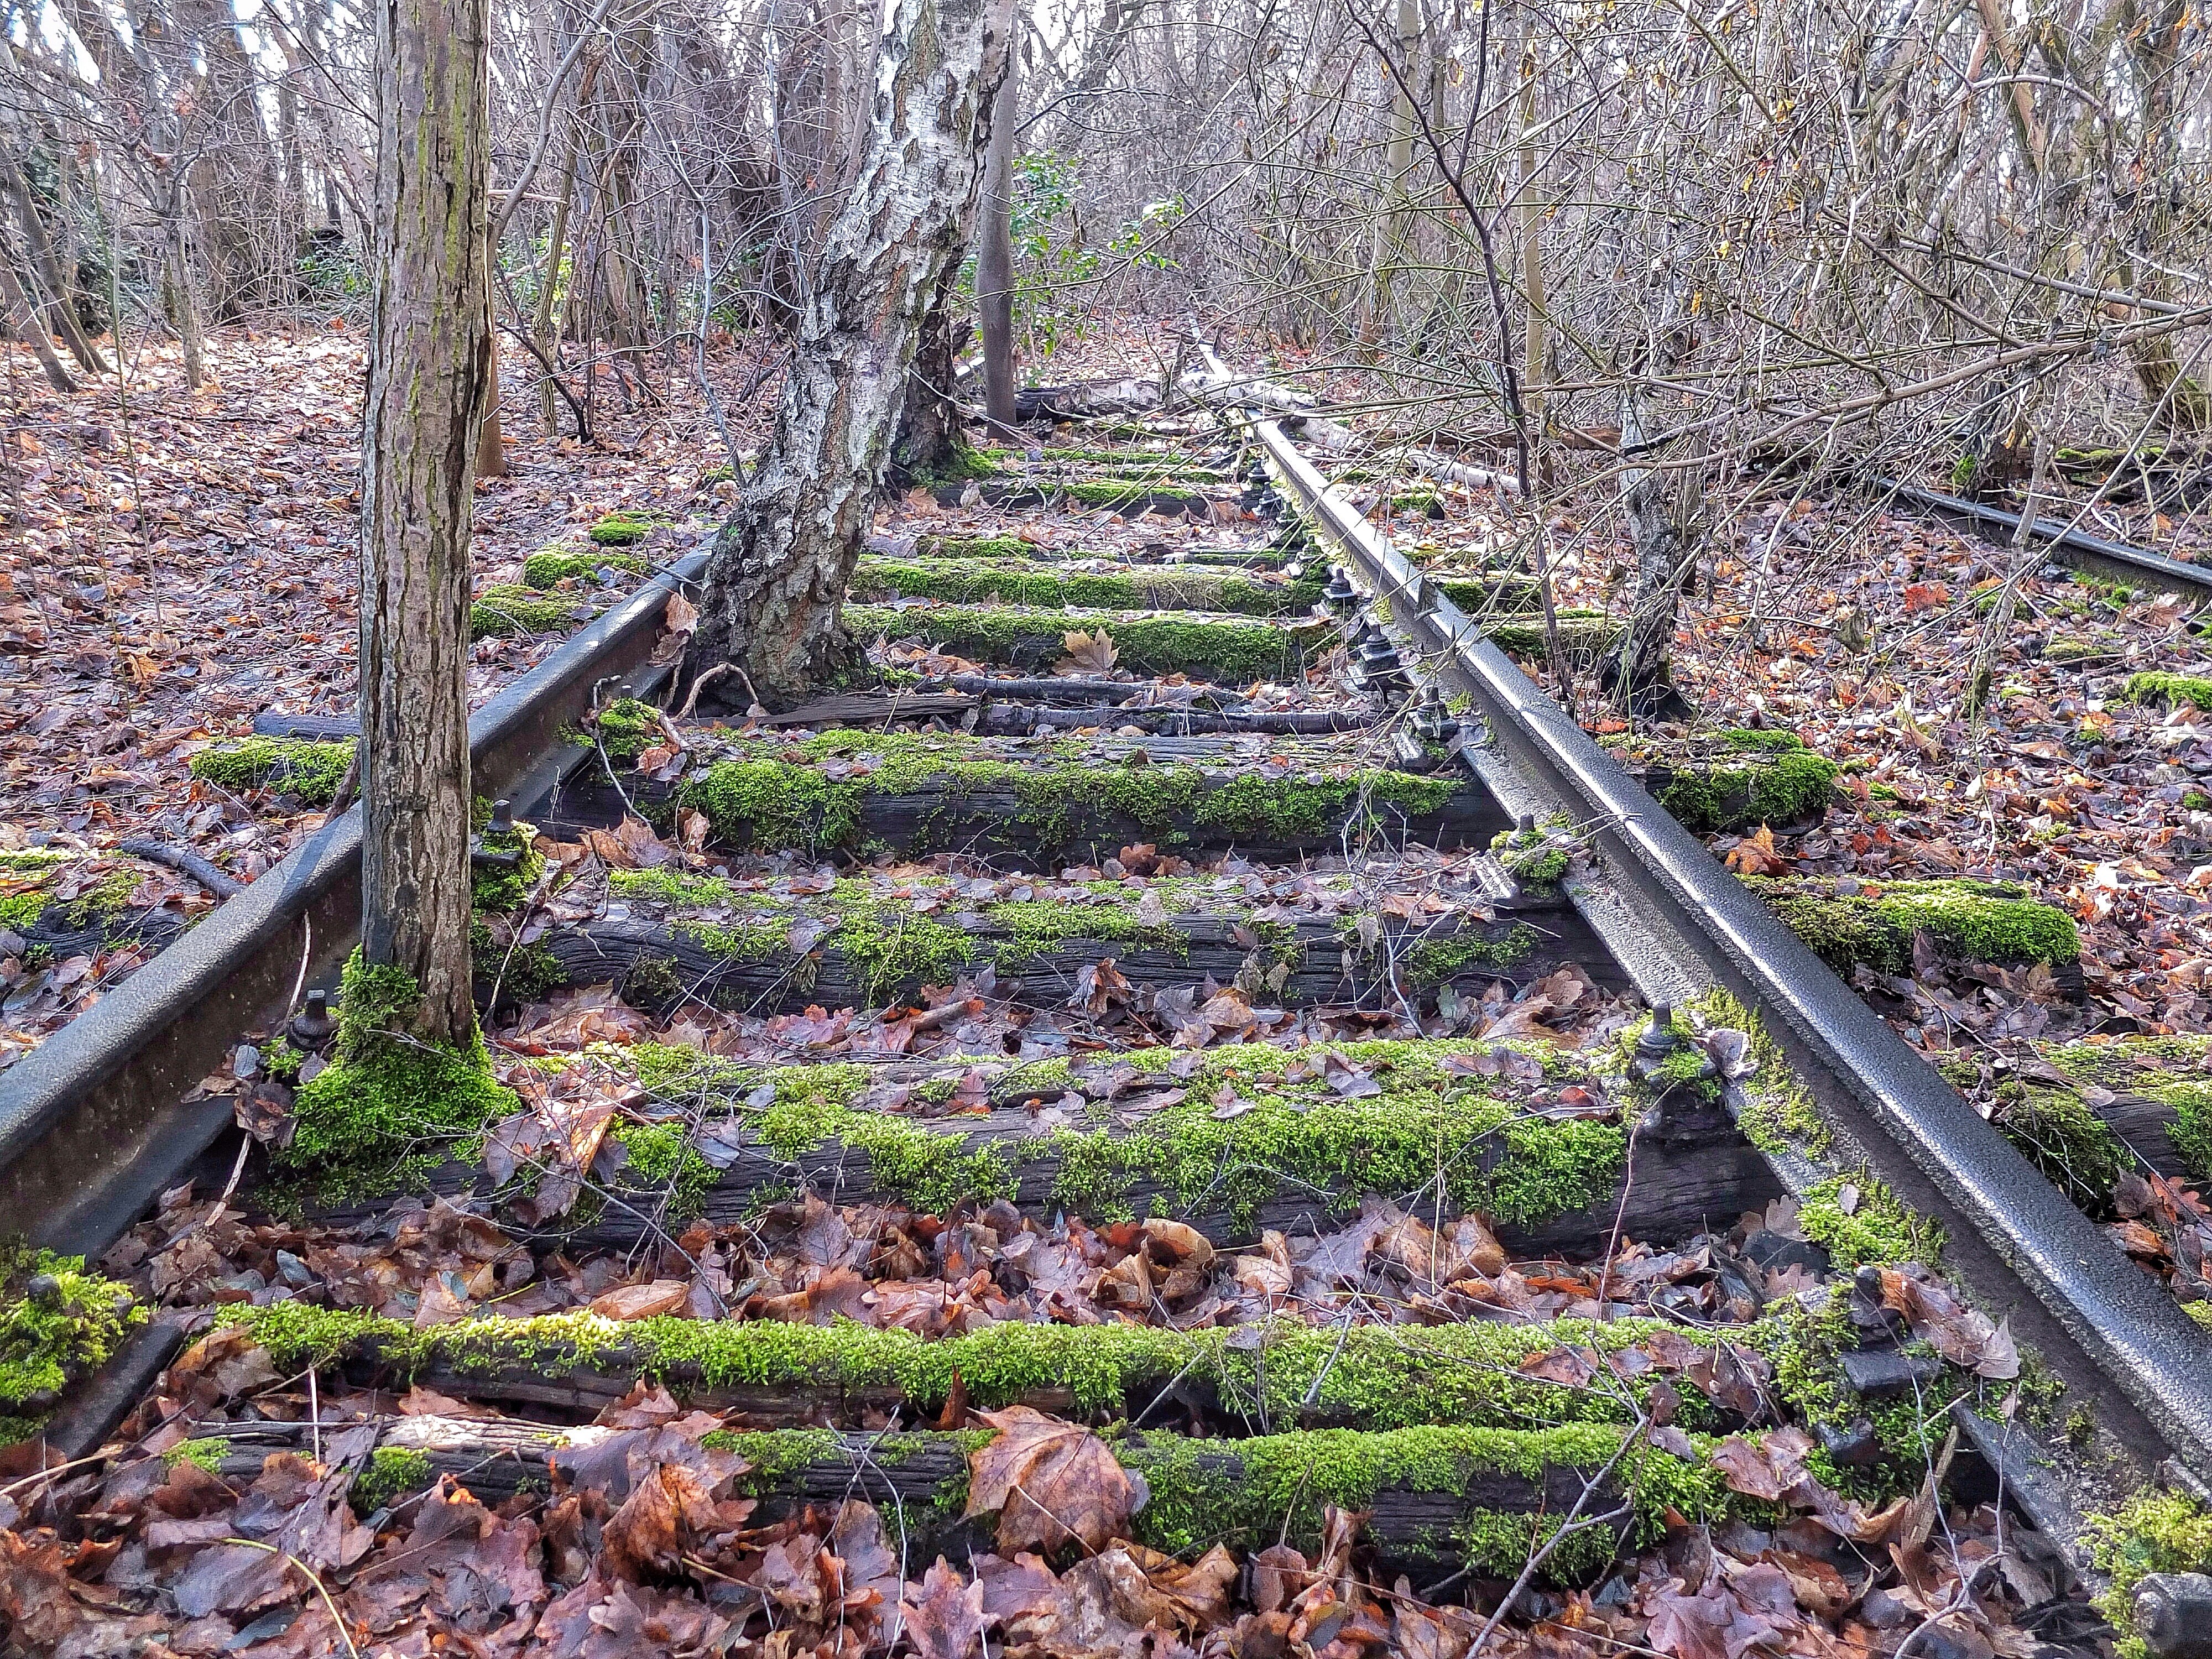
tree, nature, forest, track, railway, moss, transport, vehicle, rot, woodland, historically, seemed, siding, rail transport, lapsed, unused, rolling stock, nonbuilding structure